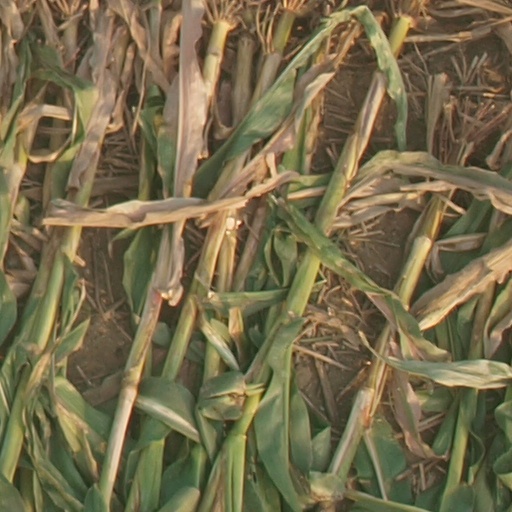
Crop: maize; corn